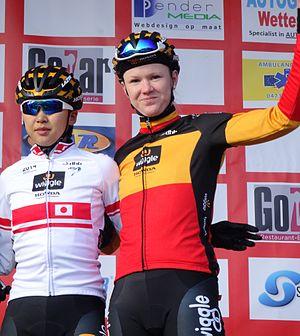
Reportage réalisé le mercredi 4 mars à l'occasion du départ du Samyn des Dames 2015 et du Samyn 2015 à Quaregnon, Belgique.
Jolien D'hoore, née le 14 mars 1990 à Gand, est une coureuse cycliste professionnelle belge. Elle a remporté de nombreux titres sur route et sur piste dans les catégories jeunes. Sur piste, elle remporte la médaille de bronze de l'omnium aux Jeux olympiques de 2016. Elle gagne avec Lotte Kopecky les premiers championnats d'Europe et les premiers championnats du monde de la course à l'américaine. Sur route, elle est championne de Belgique en 2012, 2014, 2015 et 2017. Vainqueur du Tour de Drenthe et de l' Open de Suède Vårgårda en 2015, ainsi que de La Madrid Challenge by La Vuelta en 2016 et 2017, c'est une des meilleures sprinteuses du peloton féminin actuel.
La Saison 2018 de l'équipe cycliste Mitchelton-Scott est la septième de la formation. L'équipe enregistre l'arrivée de la sprinteuse belge Jolien D'Hoore, vainqueur à douze reprises en 2017. Lucy Kennedy, une des révélations de 2017 avec sa victoire sur le Tour d'Ardèche est l'autre recrue. Au niveau des départs, Katrin Garfoot effectue une pause. Rachel Neylan et Georgia Baker quittent au l'équipe.
La Saison 2015 de l'équipe Wiggle Honda est la troisième de la formation. Mara Abbott, Jolien D'Hoore et Elisa Longo Borghini rejoignent notamment l'équipe tandis que Laura Trott et Linda Villumsen la quittent. La saison est très prolifique avec trente-cinq victoires sur les courses du calendrier UCI. Les coureuses de l'équipe remportent quatre des dix manches de la Coupe du monde. Dans le détails, Jolien D'Hoore s'impose sur le Tour de Drenthe et l'Open de Suède Vårgårda ; Elisa Longo Borghini gagne le Tour des Flandres et Giorgia Bronzini le Tour de l'île de Chongming. Longo Borghini inscrit également son nom au palmarès de la Route de France. Au moment du bilan, l'équipe est troisième de la Coupe du monde et du classement UCI. Jolien D'Hoore est la mieux classée de ce dernier classement et y occupe la troisième place.